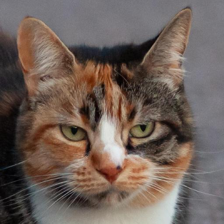
Label: animals